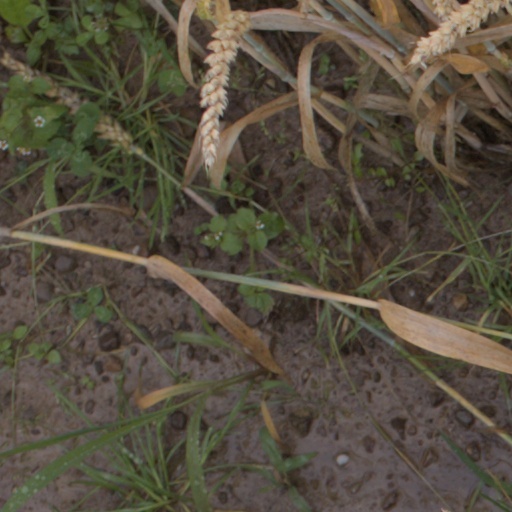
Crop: wheat